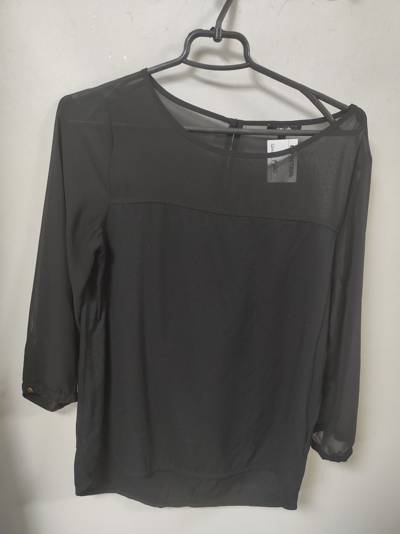
Waste category: clothes